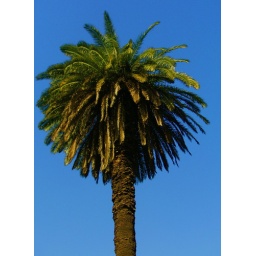
Palm Tree against blue sky